Portsmouth

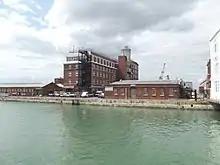
A fire started by suffragettes at the semaphore tower, Portsmouth dockyard, in December 1913, killed two men.

A major terrorist incident occurred in the city in 1913, which led to the deaths of two men. During the suffragette bombing and arson campaign of 1912–1914, militant suffragettes of the Women's Social and Political Union carried out a series of politically motivated bombing and arson attacks nationwide as part of their campaign for women's suffrage. In one of the more serious suffragette attacks, a fire was purposely started at Portsmouth dockyard on 20 December 1913, in which two sailors were killed after it spread through the industrial area. The fire spread rapidly as there were many old wooden buildings in the area, including the historic semaphore tower which dated back to the eighteenth century, which was completely destroyed. The damage to the dockyard area cost the city £200,000 in damages, equivalent to £23,600,000 today. In the midst of the firestorm, a battleship, , had to be towed to safety to avoid the flames. The two victims were a pensioner and a signalman.